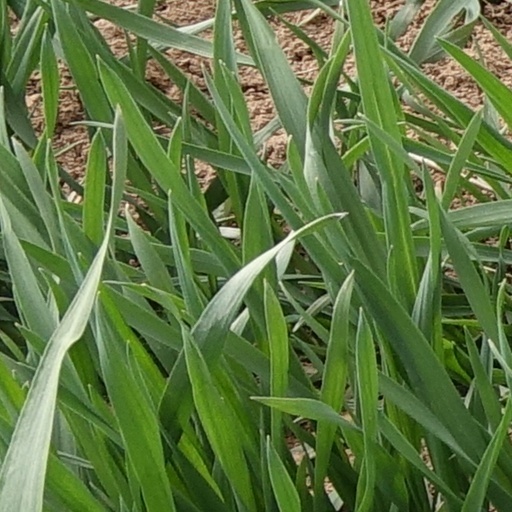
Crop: wheat